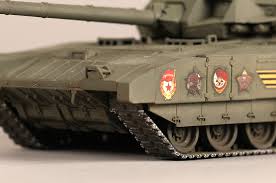
Label: T-14